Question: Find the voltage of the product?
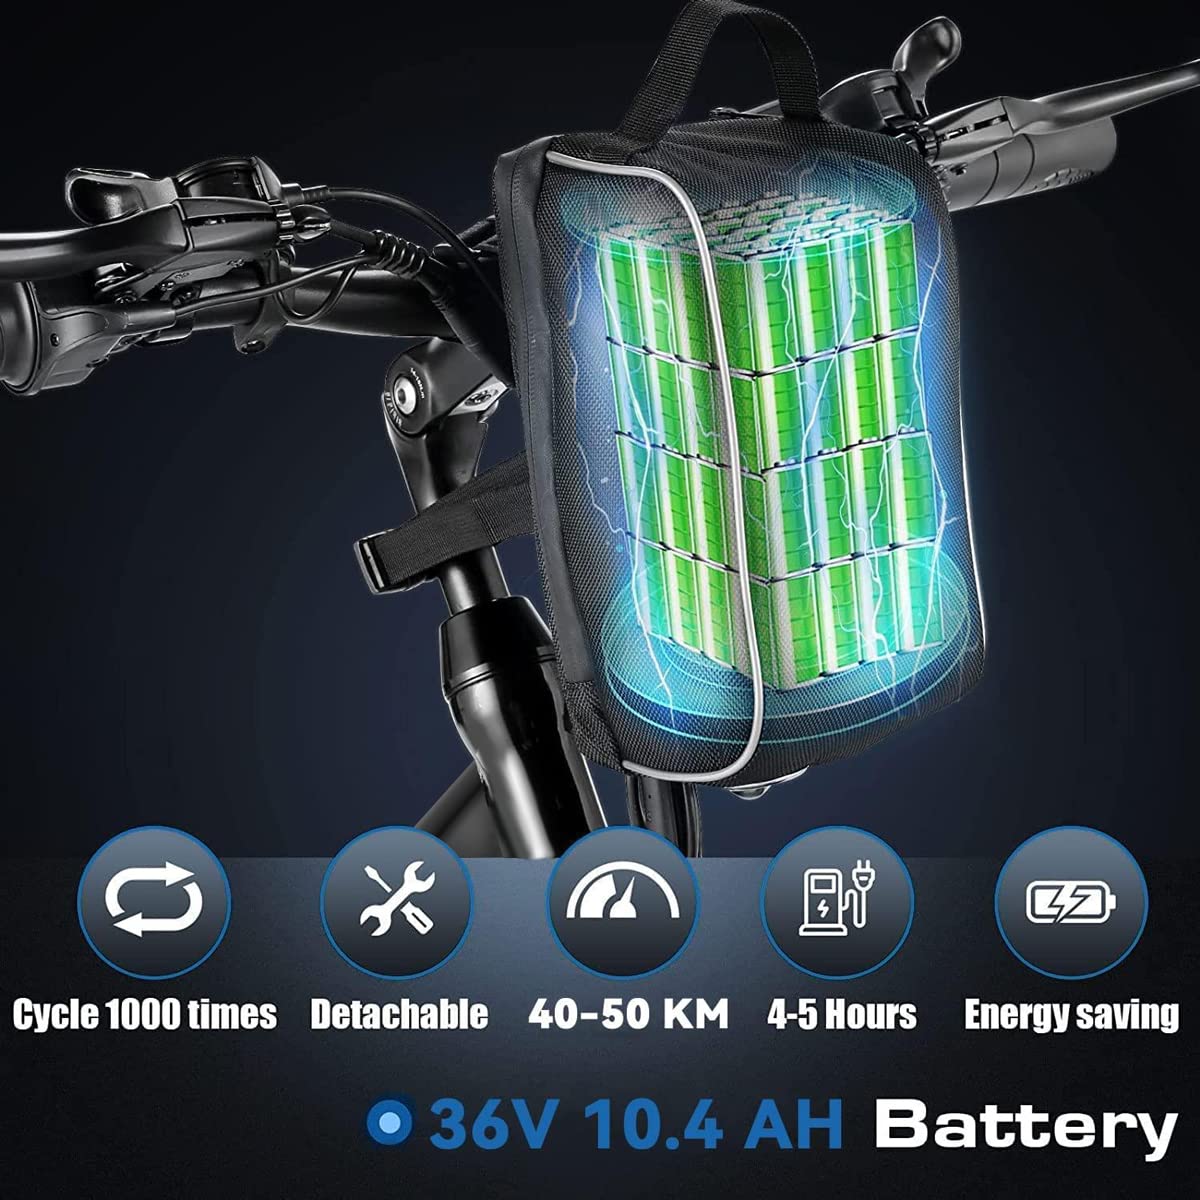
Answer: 36.0 volt